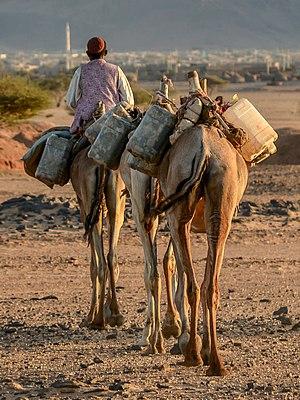
Le Nil est un État du Soudan.